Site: brandenburg
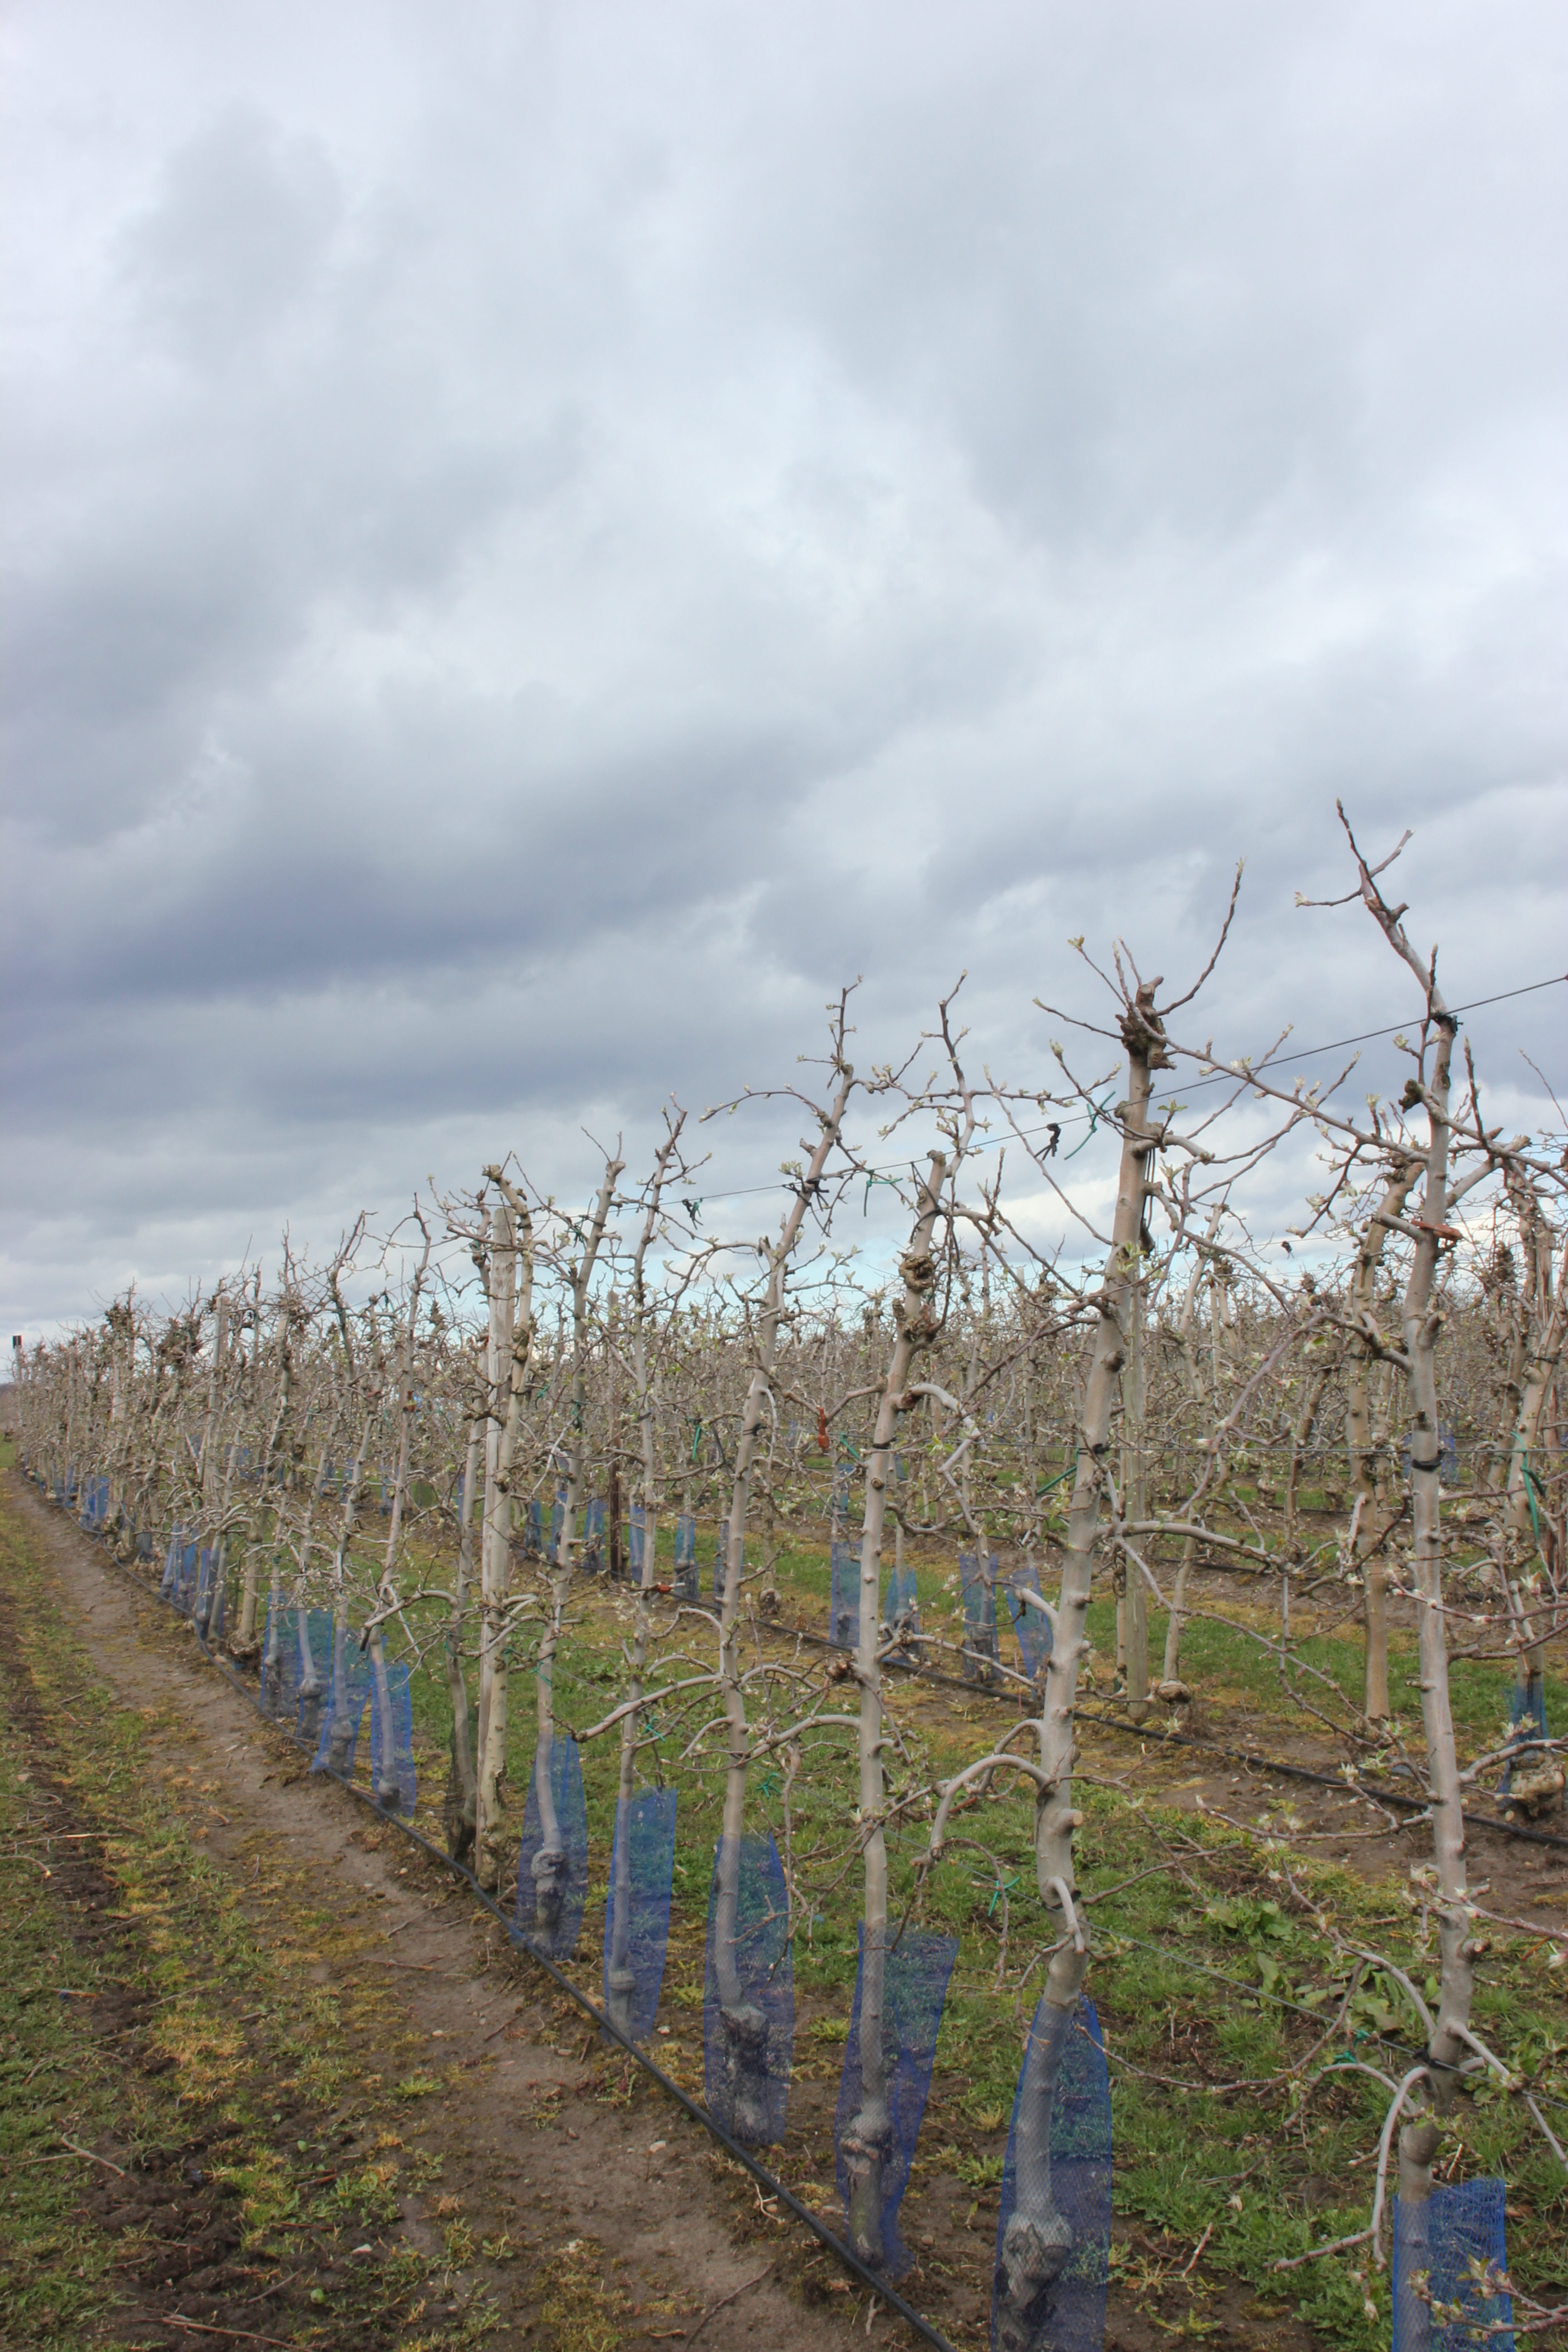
Growth stage (BBCH 55): Inflorescence emergence